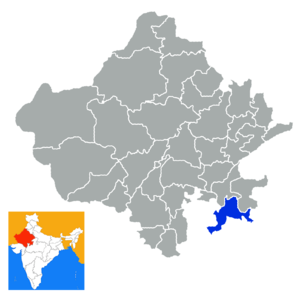
Le district de Jhalawar est un district de l'État du Rajasthan en Inde. Son chef-lieu, Jhalawar, fut capitale d'un État princier.